Sree Madiyan Koolom Temple

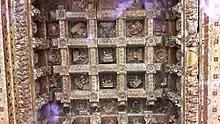
Daru sculpture at Madiyan Koolom Temple, Kasargode, Kerala, India

Thampuran or Kshethrapalakan later sat on the lap of Kaalarathriamma, a goddess who was in her 'furious form' and enjoyed a Mother's love and affection, eventually positioning himself facing towards the west of the temple. Another popular belief is that the word "Madiyan" originated from the fact that he sat on the lap ("Madi" in Malayalam) of Kalarathriyamma. It was also an end to the Shaktheya puja that was performed there before. In memory of Shakteya pooja, "kallu" (palm toddy) and fish are still brought inside the temple on the day of Kalasham.